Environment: real
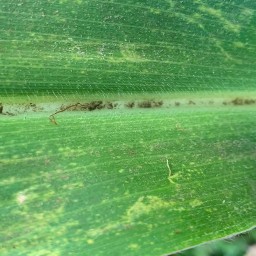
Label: lethal_necrosis